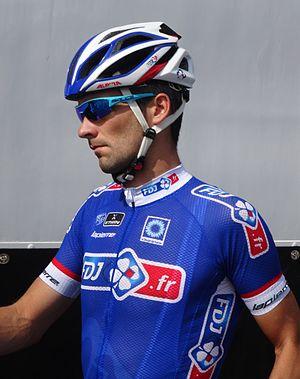
Reportage photographique réalisé le dimanche 27 juillet à l'occasion du départ de la deuxième étape du Tour de Wallonie 2014 à Péronnes-lez-Antoing (Antoing), Belgique.
Benoît Vaugrenard, né le 5 janvier 1982 à Vannes, est un coureur cycliste français, professionnel de 2003 à 2019. Il a passé toute sa carrière dans l'équipe de La Française des jeux et a notamment été champion de France du contre-la-montre en 2007.